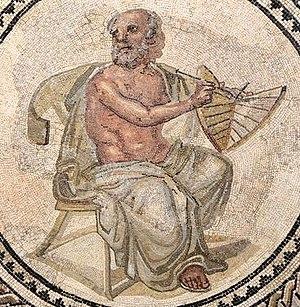
Le musée rhénan de Trèves est l'un des principaux musée archéologiques d'Allemagne. Ses collections s'étendent de la Préhistoire au Baroque en passant par l'occupation romaine et le Moyen Âge ; mais c'est surtout au passé romain de la plus vieille ville d'Allemagne que se consacre cet établissement.